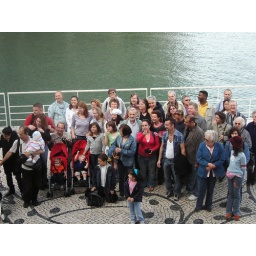
People getting ready for a crowd picture. The woman in the red shirt has spotted me.